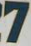
Number: 7